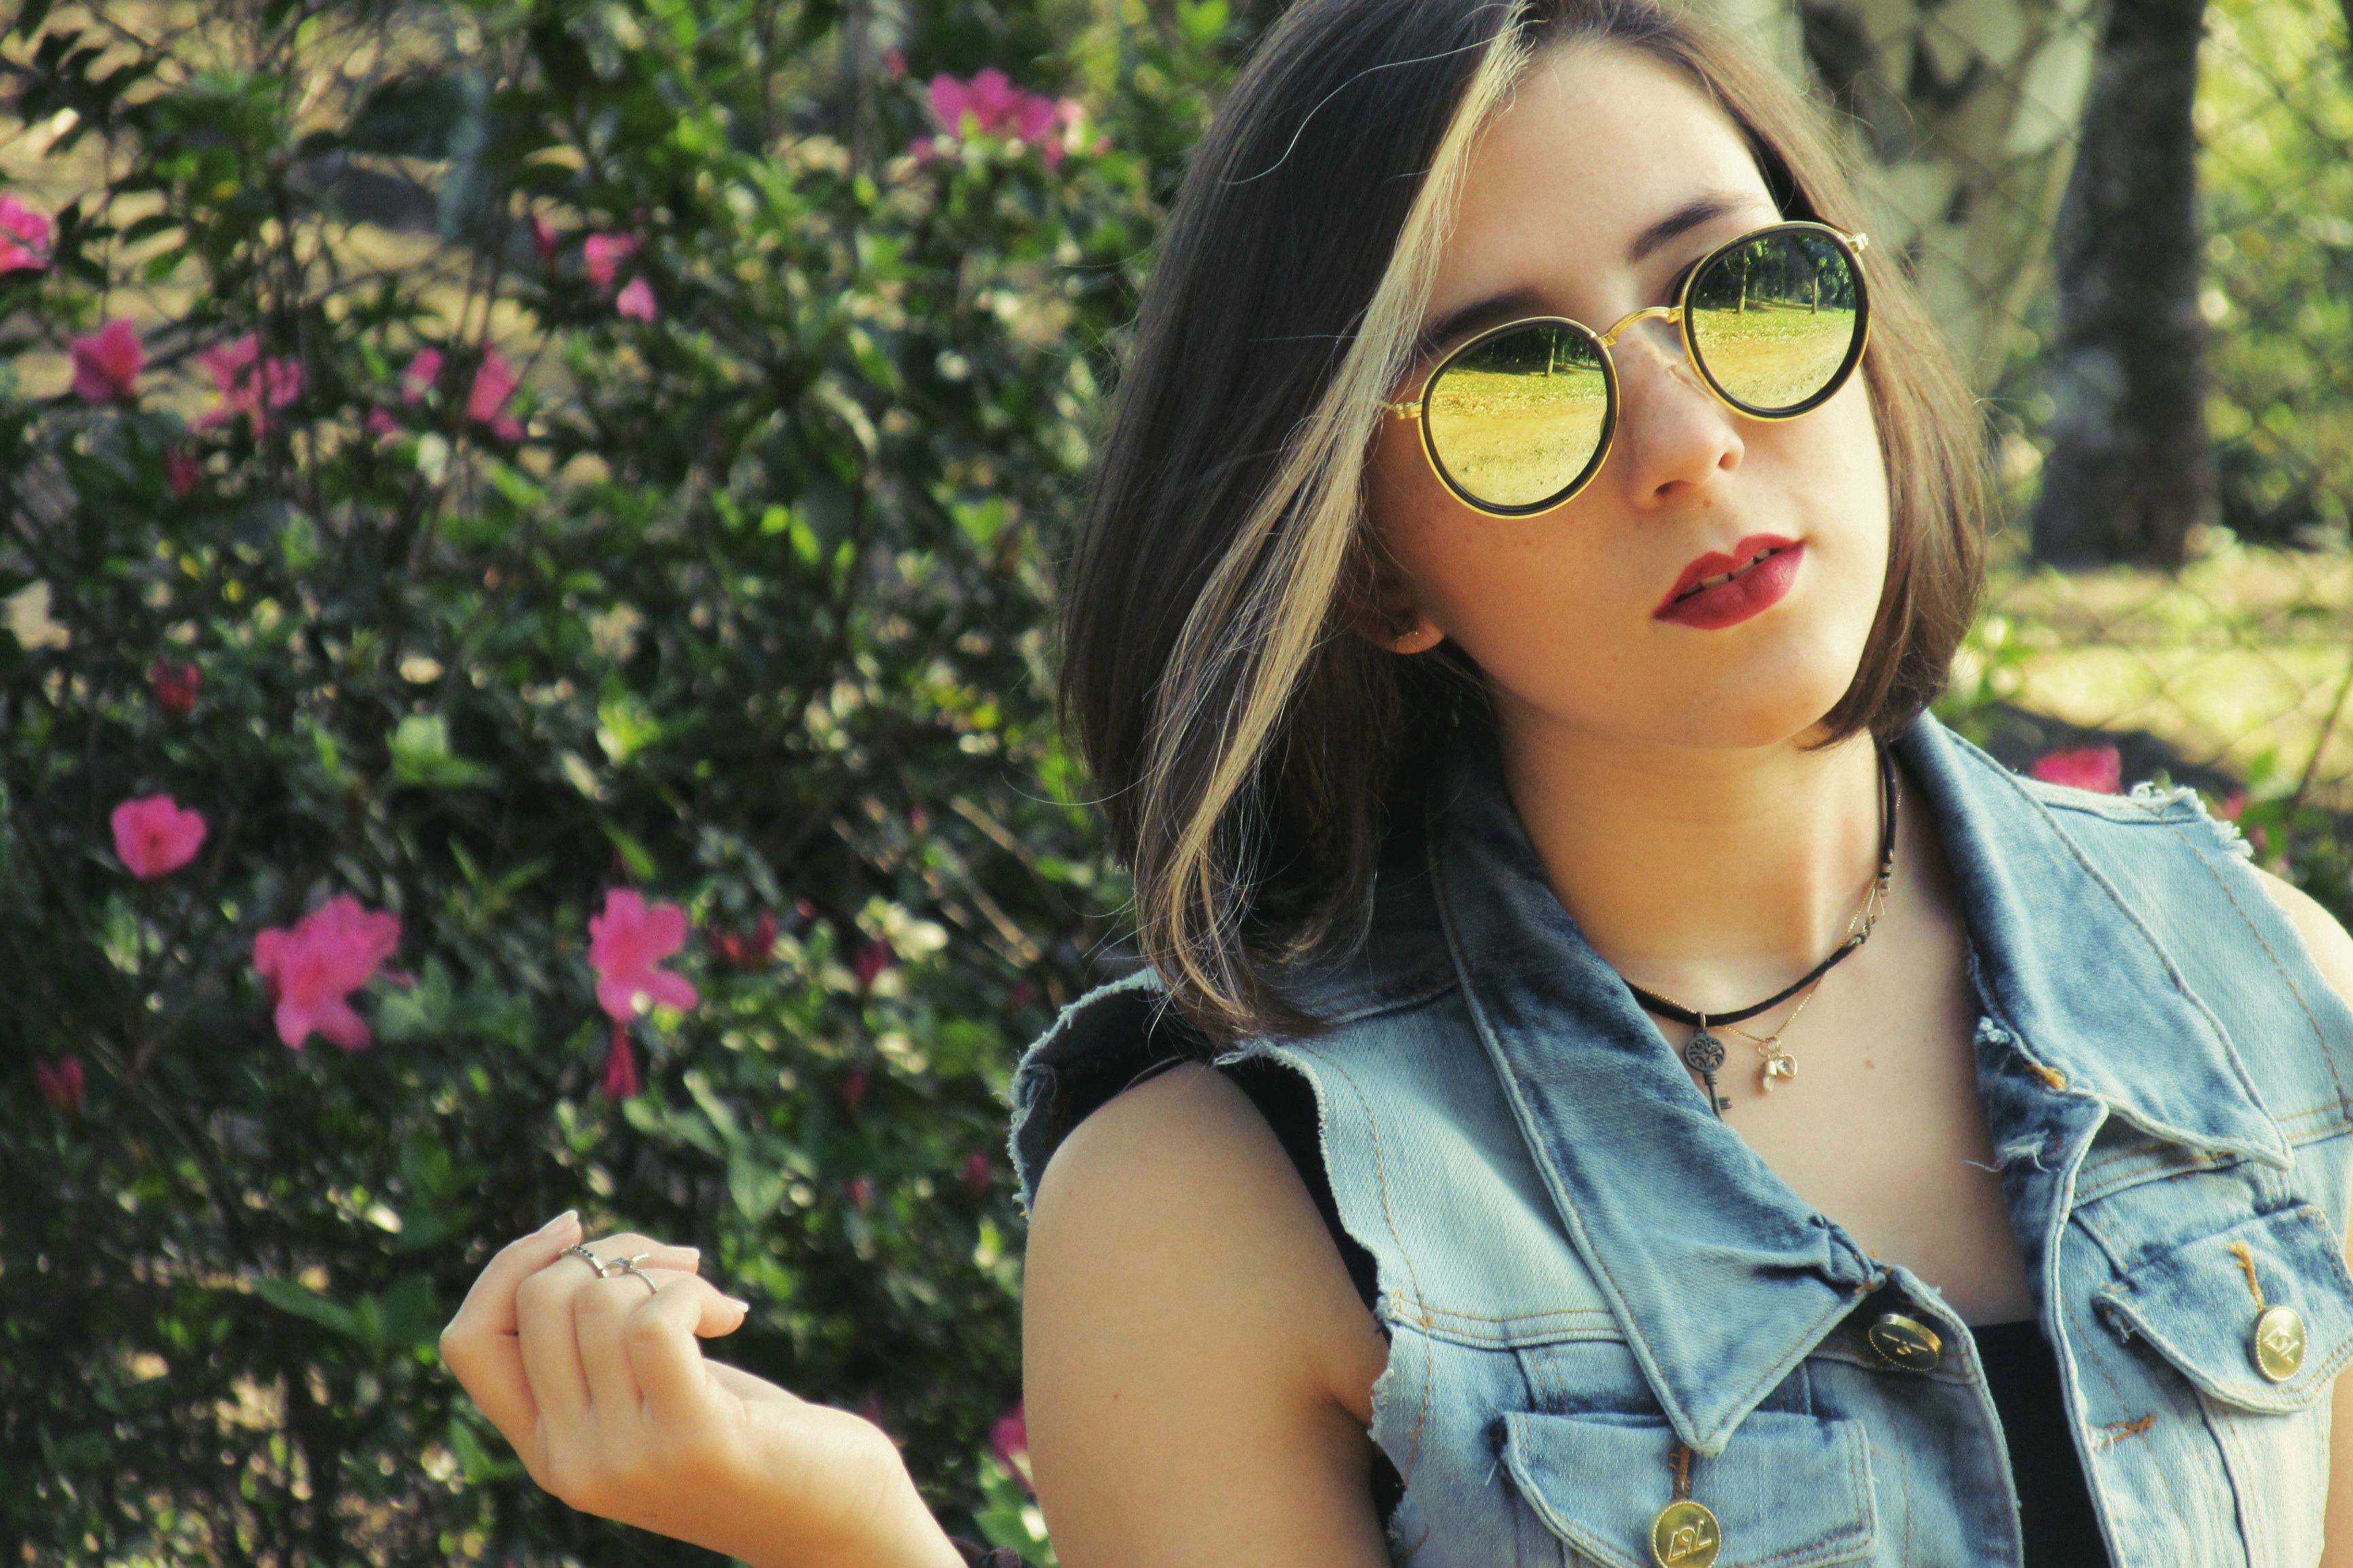
girl, hair, photography, flower, portrait, model, spring, green, color, fashion, clothing, lady, facial expression, hairstyle, smile, dress, sunglasses, eye, glasses, head, skin, beauty, blond, photo shoot, vision care